Chorlton-cum-Hardy

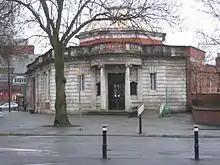
Chorlton Library

Chorlton Library was built in 1914 to a design by Manchester City Council architect Henry Price. It was funded by a £5000 donation from steel magnate and philanthropist Andrew Carnegie, one of about 3000 Carnegie libraries around the world. The single-story flat-roofed building is constructed of red brick dressed with Portland stone, and is designed in the Edwardian Baroque style.